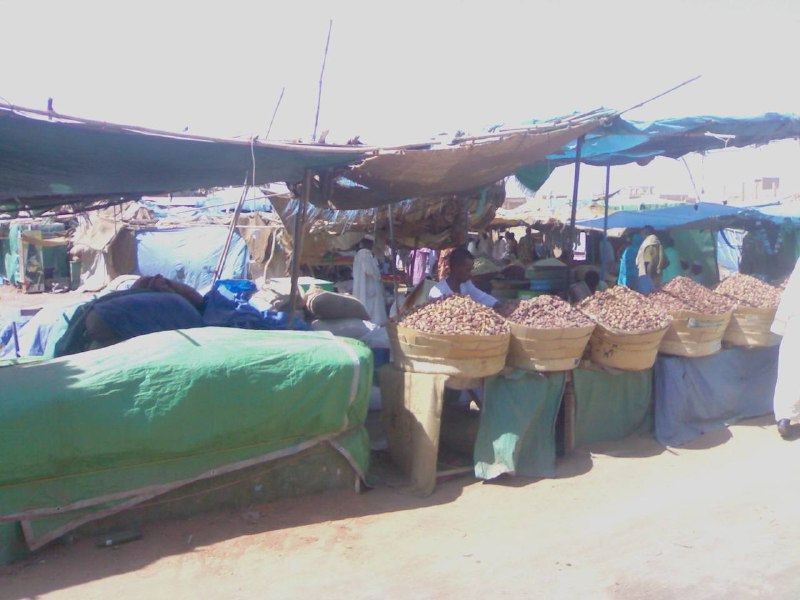
الوصف بالفصحى: تُعرضُ تمورُ النخيلِ الوفيرةُ داخلَ سلالٍ  تحتَ ظلالِ المظلاتِ القماشية في السوق
الوصف بالعامية السودانية: أنواع مختلفة من البلح مختوتة في سباتة تحت مظلة في السوق
التصنيف: Marketplaces